Zionist youth movement

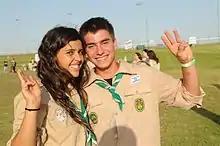
Hebrew Scouts uniform

Zionist youth movements, both in Israel and the diaspora, continue to play a large role in community organisation, Jewish education, welfare, politics and activism. While upholding and adjusting their individual movement ideologies, diaspora movements commonly idealise Jewish continuity and identity in opposition to cultural assimilation, and Zionism in the way of active community involvement while living in Israel (termed by some as "aliyah nimshechet" or "continuing ascent"), with importance placed upon leadership skills and personal development. In some countries, resistance in response to anti-Semitism is also a significant political focus.